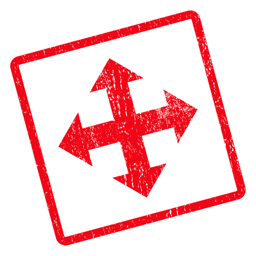
expand rubber seal stamp watermark .